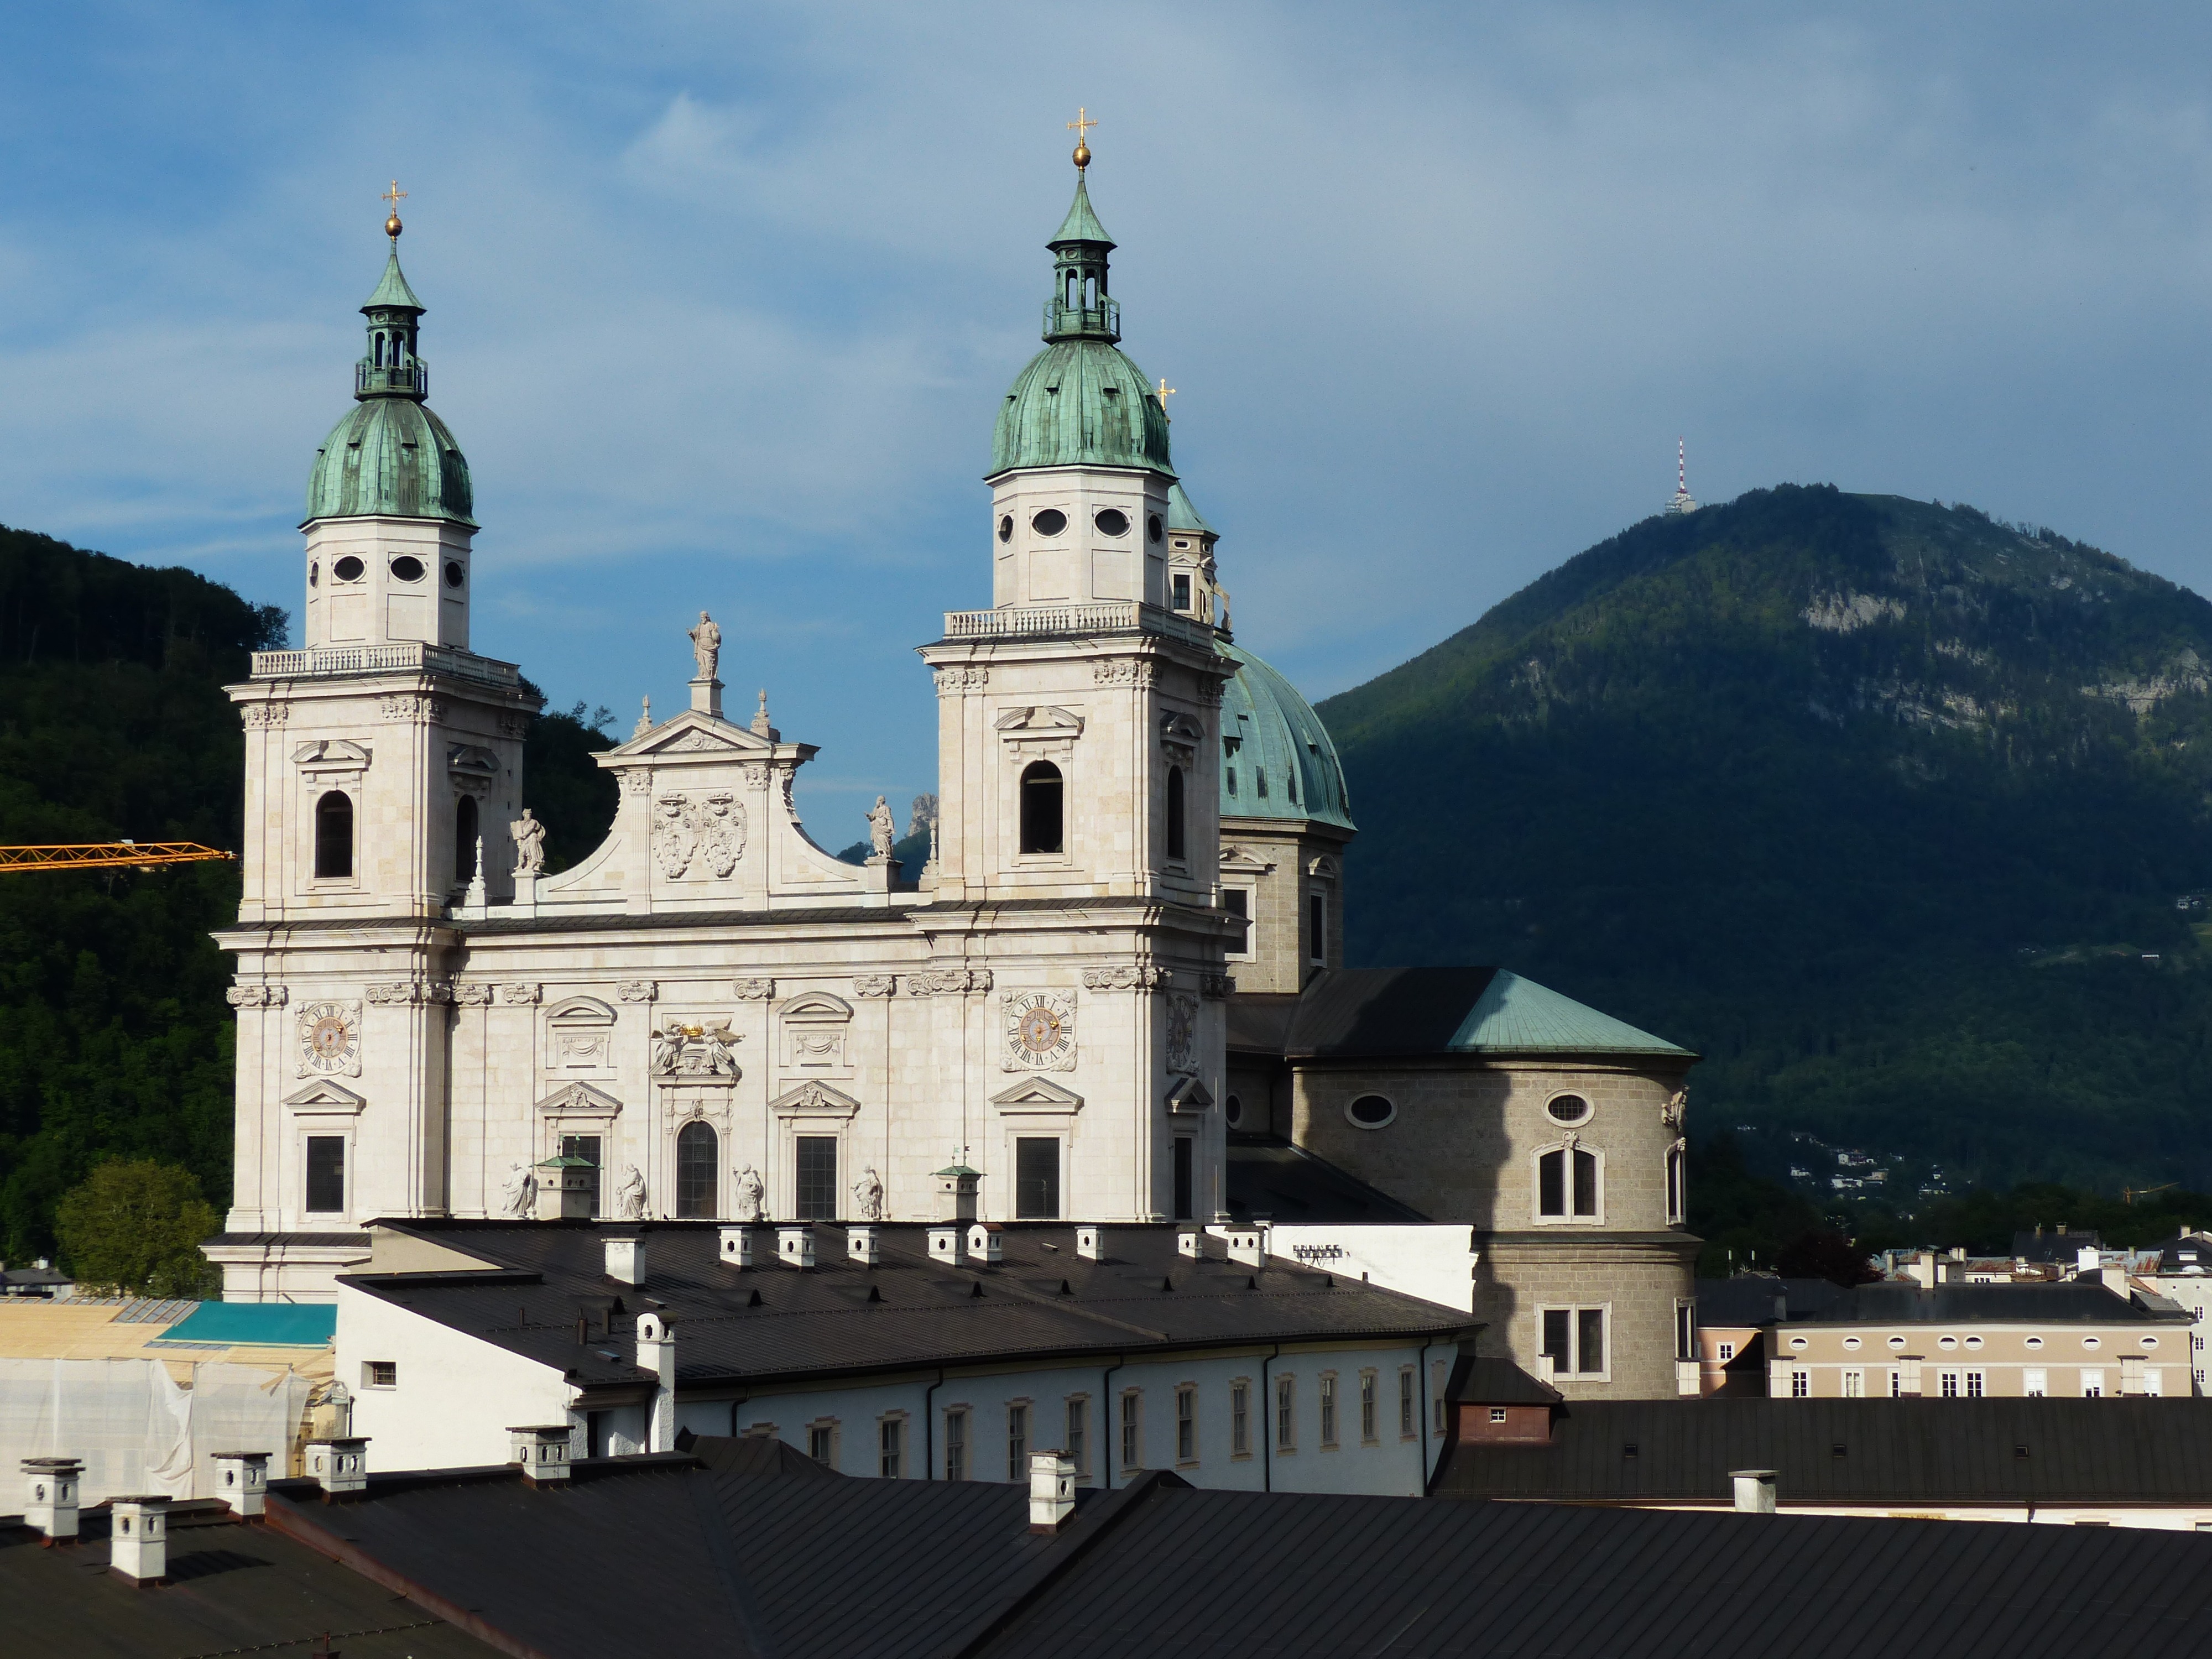
town, building, chateau, tower, castle, landmark, italy, facade, church, cathedral, place of worship, austria, towers, monastery, marble, limestone, nave, unesco, dome, dom, gorgeous, baroque, salzburg, transept, virgil, historic preservation, unesco world heritage, baroque building, historic centre, world heritage site, roman catholic, salzburg cathedral, pilasters, figural decorations, archdiocese of salzburg, rupert, barockklassizirend, west factory, untersberg marble, similar to marble, page towers, belt cornice work, tuscan pilasters, ionic pilasters, corinthian pilasters, tambour floor